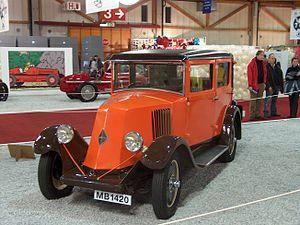
Renault 6CV est l’appellation commerciale d'une automobile de la marque Renault produite de 1922 à 1929.